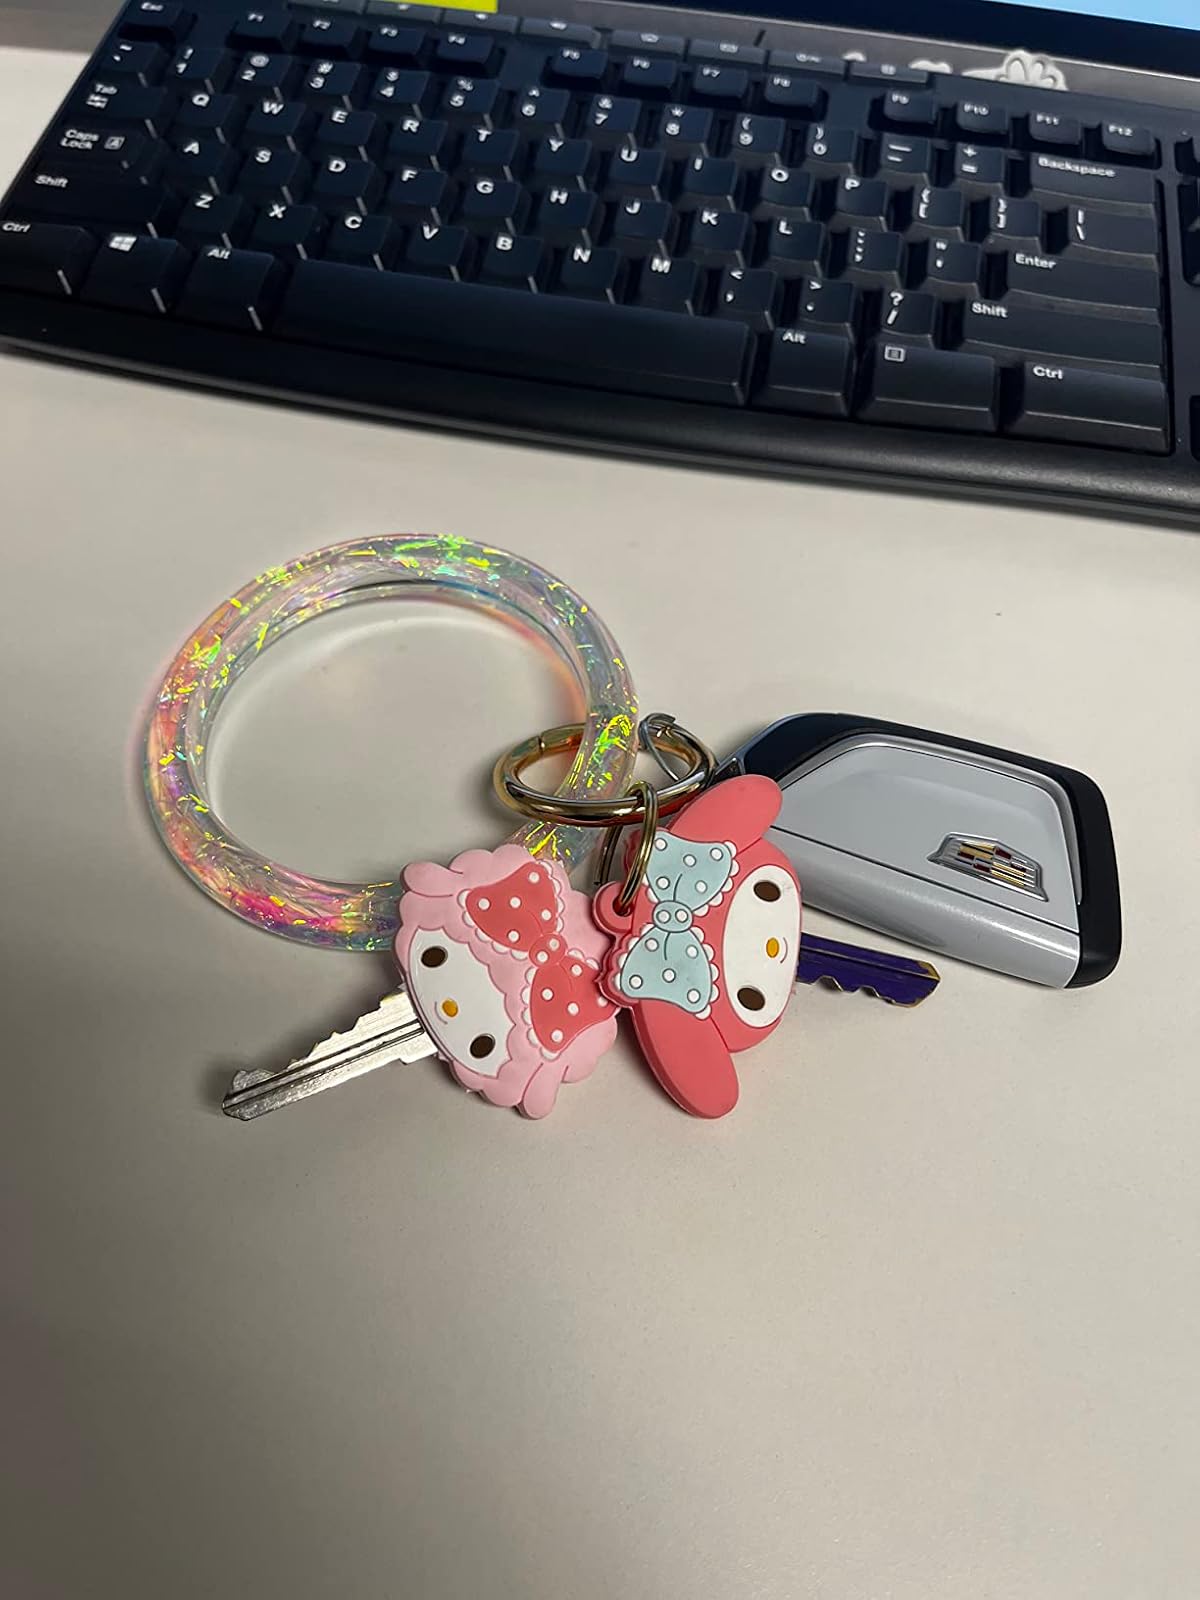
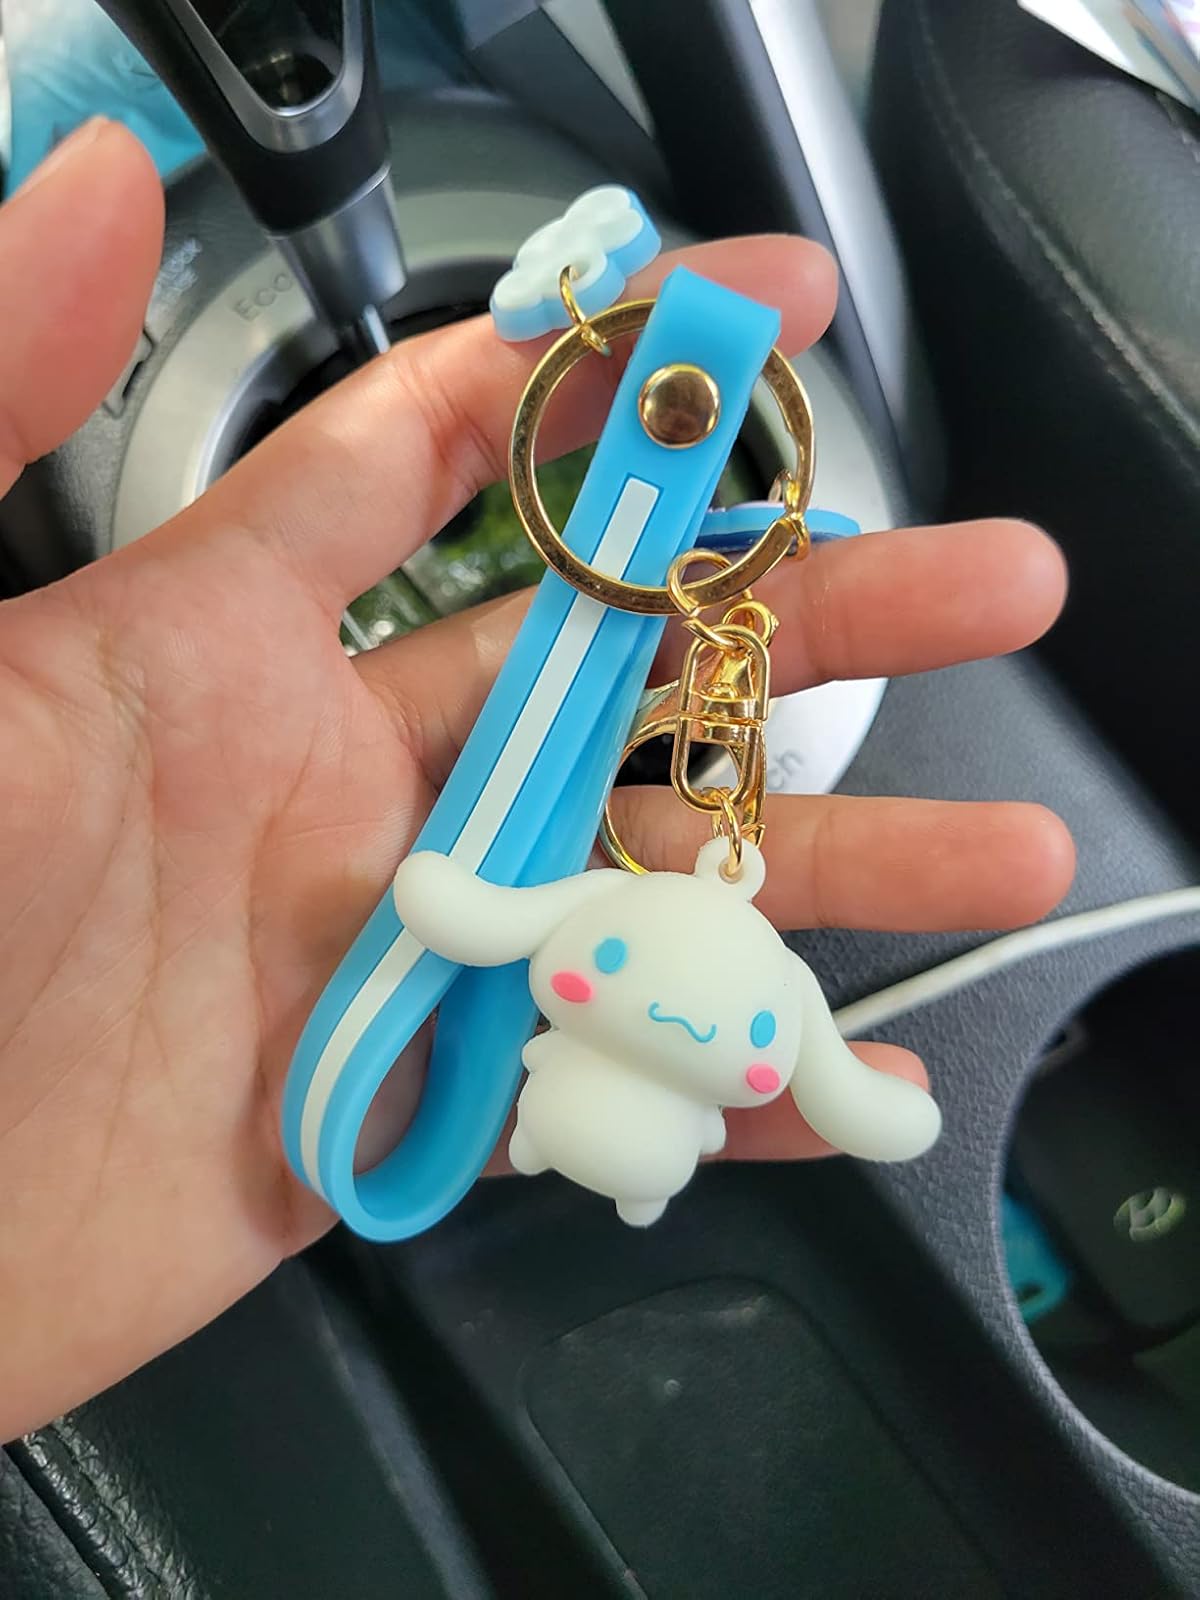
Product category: accessories_keychain
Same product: no